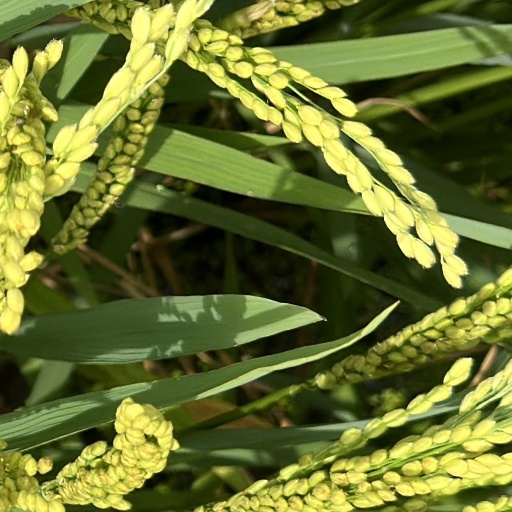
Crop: rice